Jawab (1970 film)

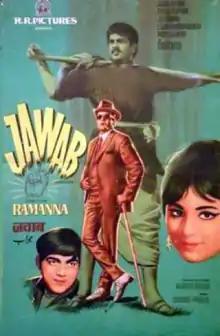
Theatrical release poster

Jawab ( "Answer") is a 1970 Hindi-language drama film, produced by K.G. Vijayarangam, directed by Ramanna under the authority of R.R. Pictures. The film stars Jeetendra, Leena Chandavarkar, Ashok Kumar, and Meena Kumari. The music was composed by Laxmikant Pyarelal. The film is a remake of the Tamil movie "Periya Idathu Penn" (1963), with M.G.R and B. Saroja Devi, which was first remade as the Telugu movie "Sabhash Suri" (1964), starring N.T. Rama Rao and Krishna Kumari.